Roman Catholic Archdiocese of La Serena

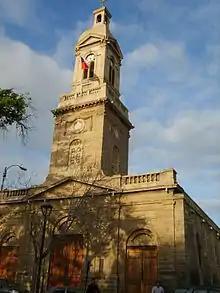
Cathedral of Our Lady of Mercy

The Roman Catholic Archdiocese of La Serena is an archdiocese located in the city of La Serena in Chile.